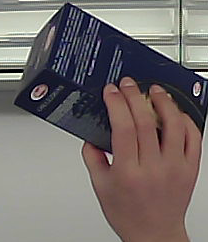
Product: barilla_lasagne